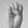
ASL letter: E